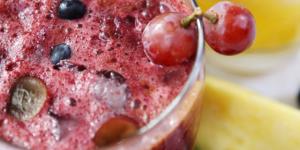
jugo antioxidante de naranja